Venta Silurum

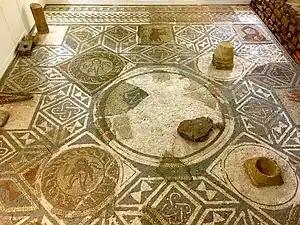
Four Seasons mosaic from a "domus"

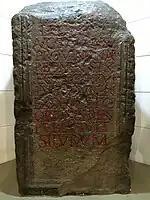
The Silurum Stone which refers to the "council of the Silures"

In 1881 a portion of a highly intricate coloured floor mosaic or Tessellated pavement, depicting different types of fish, was unearthed during excavations in the garden of a cottage. In 1901 House VIII South was excavated and two mosaic floors found. One was the Four Seasons mosaic now in the Newport museum.